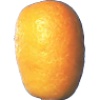
Label: Kumquats 1